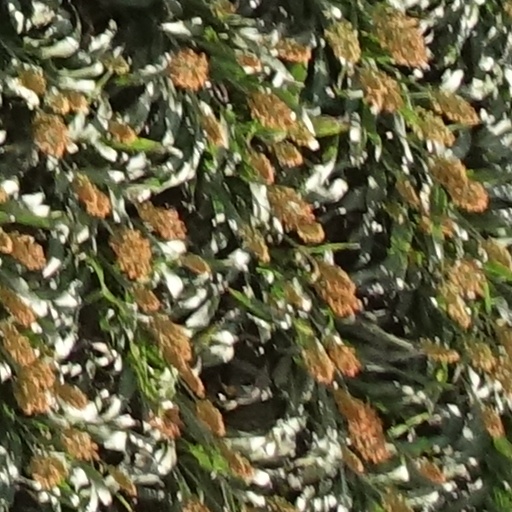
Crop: sorghum